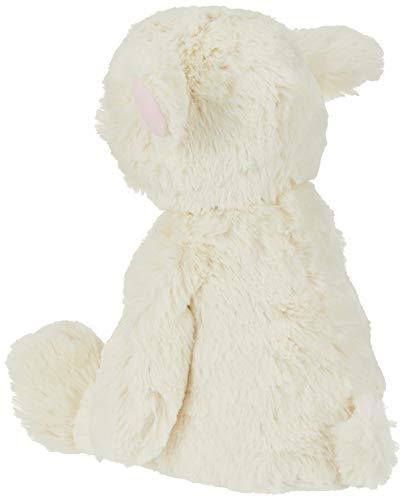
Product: Ty Rachel - White Lamb med
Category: Toys & Games | Stuffed Animals & Plush Toys | Stuffed Animals & Teddy Bears
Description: Meet Rachel This adorable White lamb is made withy-silk the softest plush fabric, sure to delight anyone.
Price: $10.99
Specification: ProductDimensions:6.5x5.5x13inches|ItemWeight:5.6ounces|ShippingWeight:5.6ounces(Viewshippingratesandpolicies)|ASIN:B07915PHXC|Itemmodelnumber:67018|Manufacturerrecommendedage:36months-8years